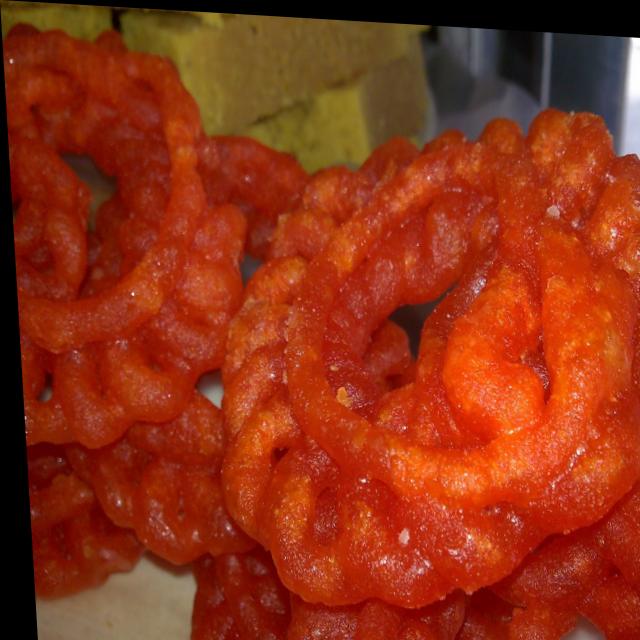
Dish: jalebi